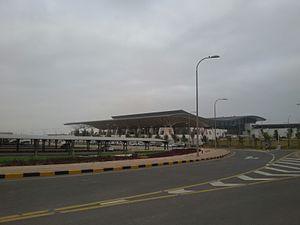
L'aéroport de Salalah est le second aéroport international du sultanat d'Oman. Il est situé à 5,5 kilomètres au nord-est de la ville de Salalah. C'était à l'origine une base aérienne de la Royal Air Force et plus tard de la Force aérienne royale d'Oman. En 2003, l'aéroport obtient son statut d'aéroport international. Il est situé dans le Gouvernorat du Dhofar au sud du pays.